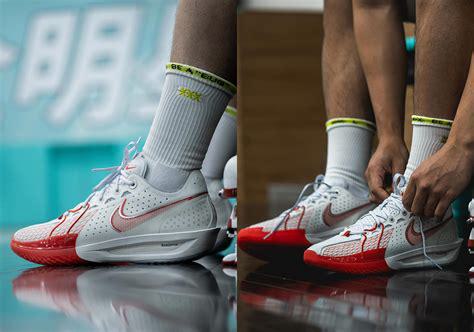
Brand: Nike
Model: G T Cut 3